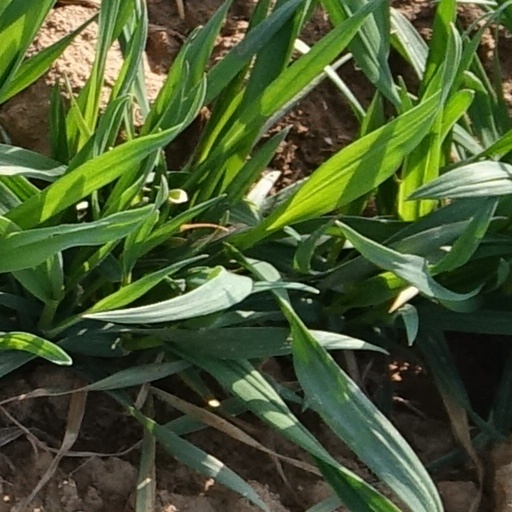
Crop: wheat